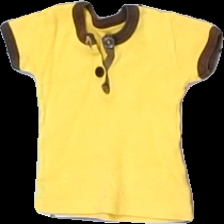
View: front
Type: T-shirt
Category: Children
Brand: Not in the list
Brand text on label: elit trikå
Colors: Yellow, Brown
Material: 100% cotton
Cut: Regular
Size: 60
Season: All
Damage location: middle left
Price range: 50-100
Recommended usage: Reuse
Description: gul t-shirt med bruna sömmar